Hinrich Johannes Rink

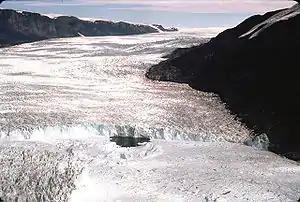
Rink Glacier, northwest Greenland

The Hinrich Rink collection of over 140 manuscript maps also includes cards upon which he and others had drawn. It is now in the Royal Danish Library.